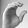
ASL letter: C